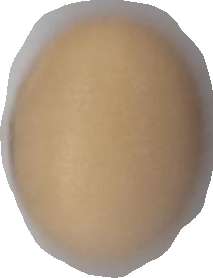
Variety: Anjasmoro